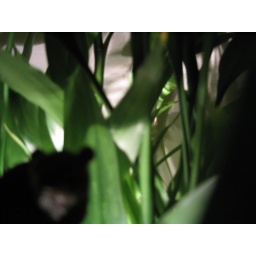
A tiny plastic bear and a potted bamboo, lit by flashlight.